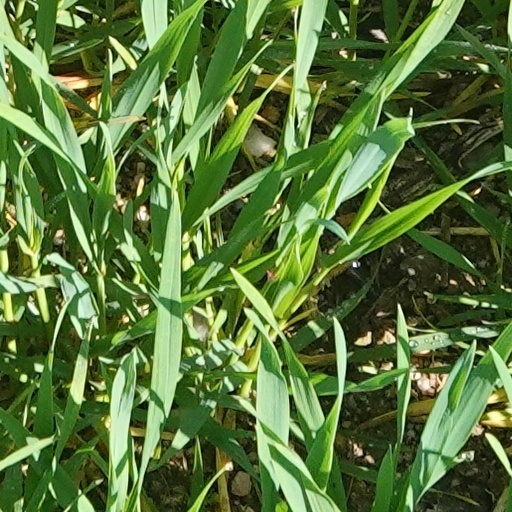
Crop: wheat